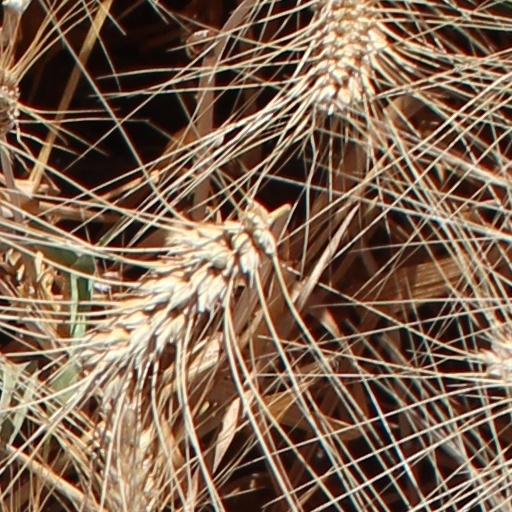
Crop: wheat